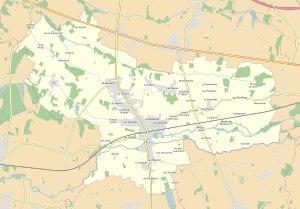
Mézériat est une commune française du département de l'Ain, en région Auvergne-Rhône-Alpes. Appartenant au canton de Vonnas depuis 2015, la commune des Mézériatis fait partie de la Bresse savoyarde près de la Dombes entre Mâcon et Bourg-en-Bresse.